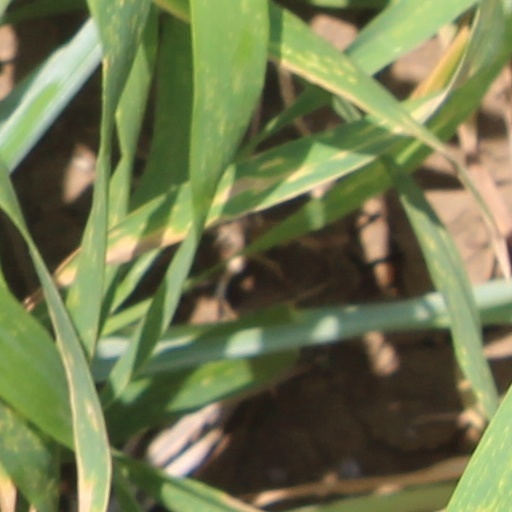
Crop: wheat